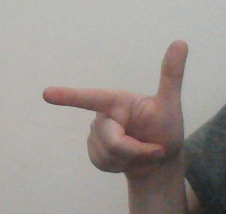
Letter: yaa